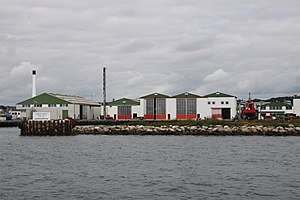
Faaborg Værft A/S
Faaborg Værft A/S
Faaborg Værft A/S er et dansk skibsværft. Værftet, som blev etableret i 1970, er beliggende i Faaborg. Værftet udfører blandt andet reparation, vedligeholdelse og nybygning af komposit fartøjer. Værftet hed indtil 1985 Faaborg Yachtværft. I begyndelsen var produktionen baseret på lystbåde i glasfiberarmeret polyester, men gennem tiden fik værftet en stadig stigende produktion af fiske- og specialfartøjer, som hurtigt kom til også at omfatte erhvervsfartøjer.